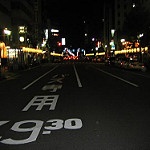
Scene: Outdoor